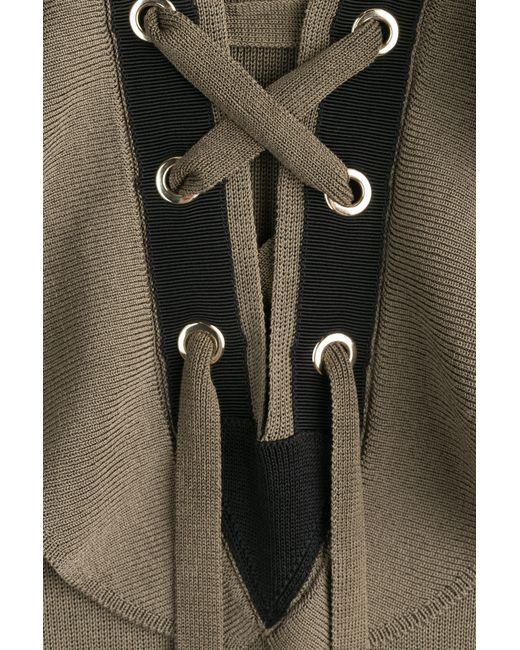
braune Winterjacke mit Spitzendetails an der Kapuze